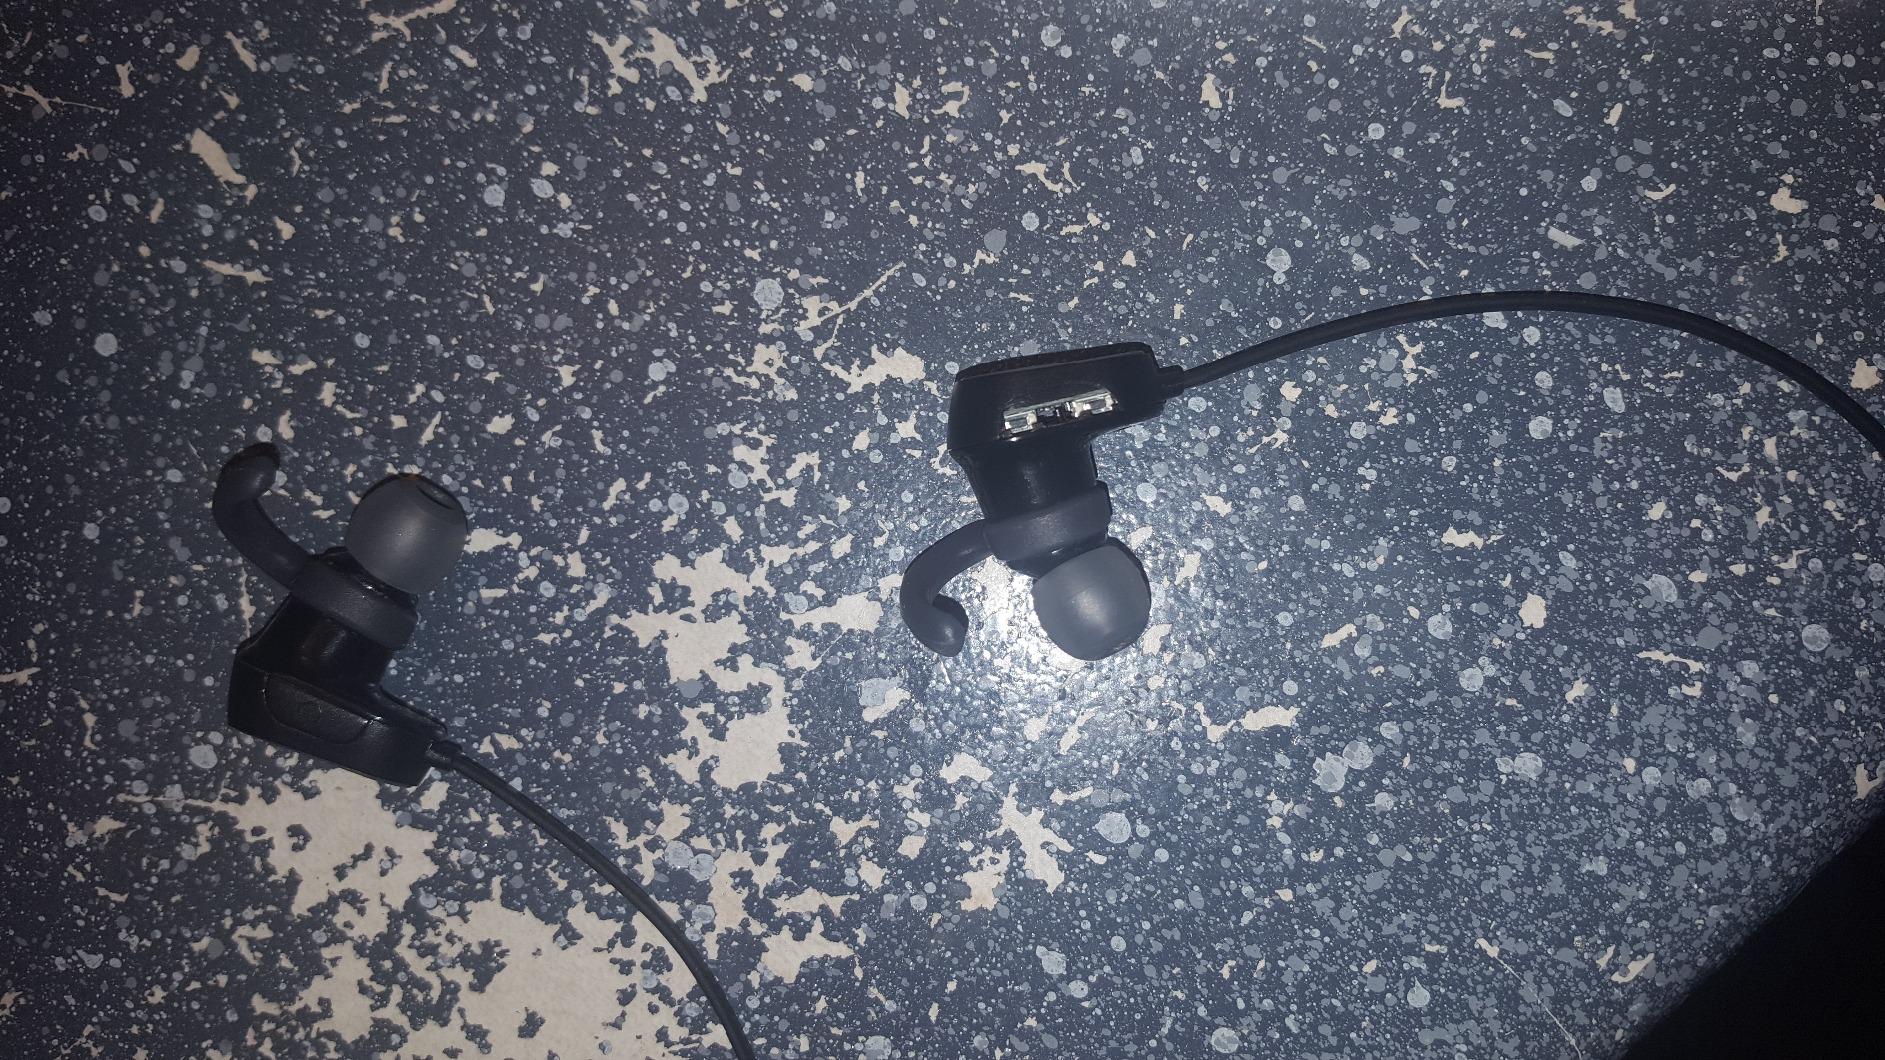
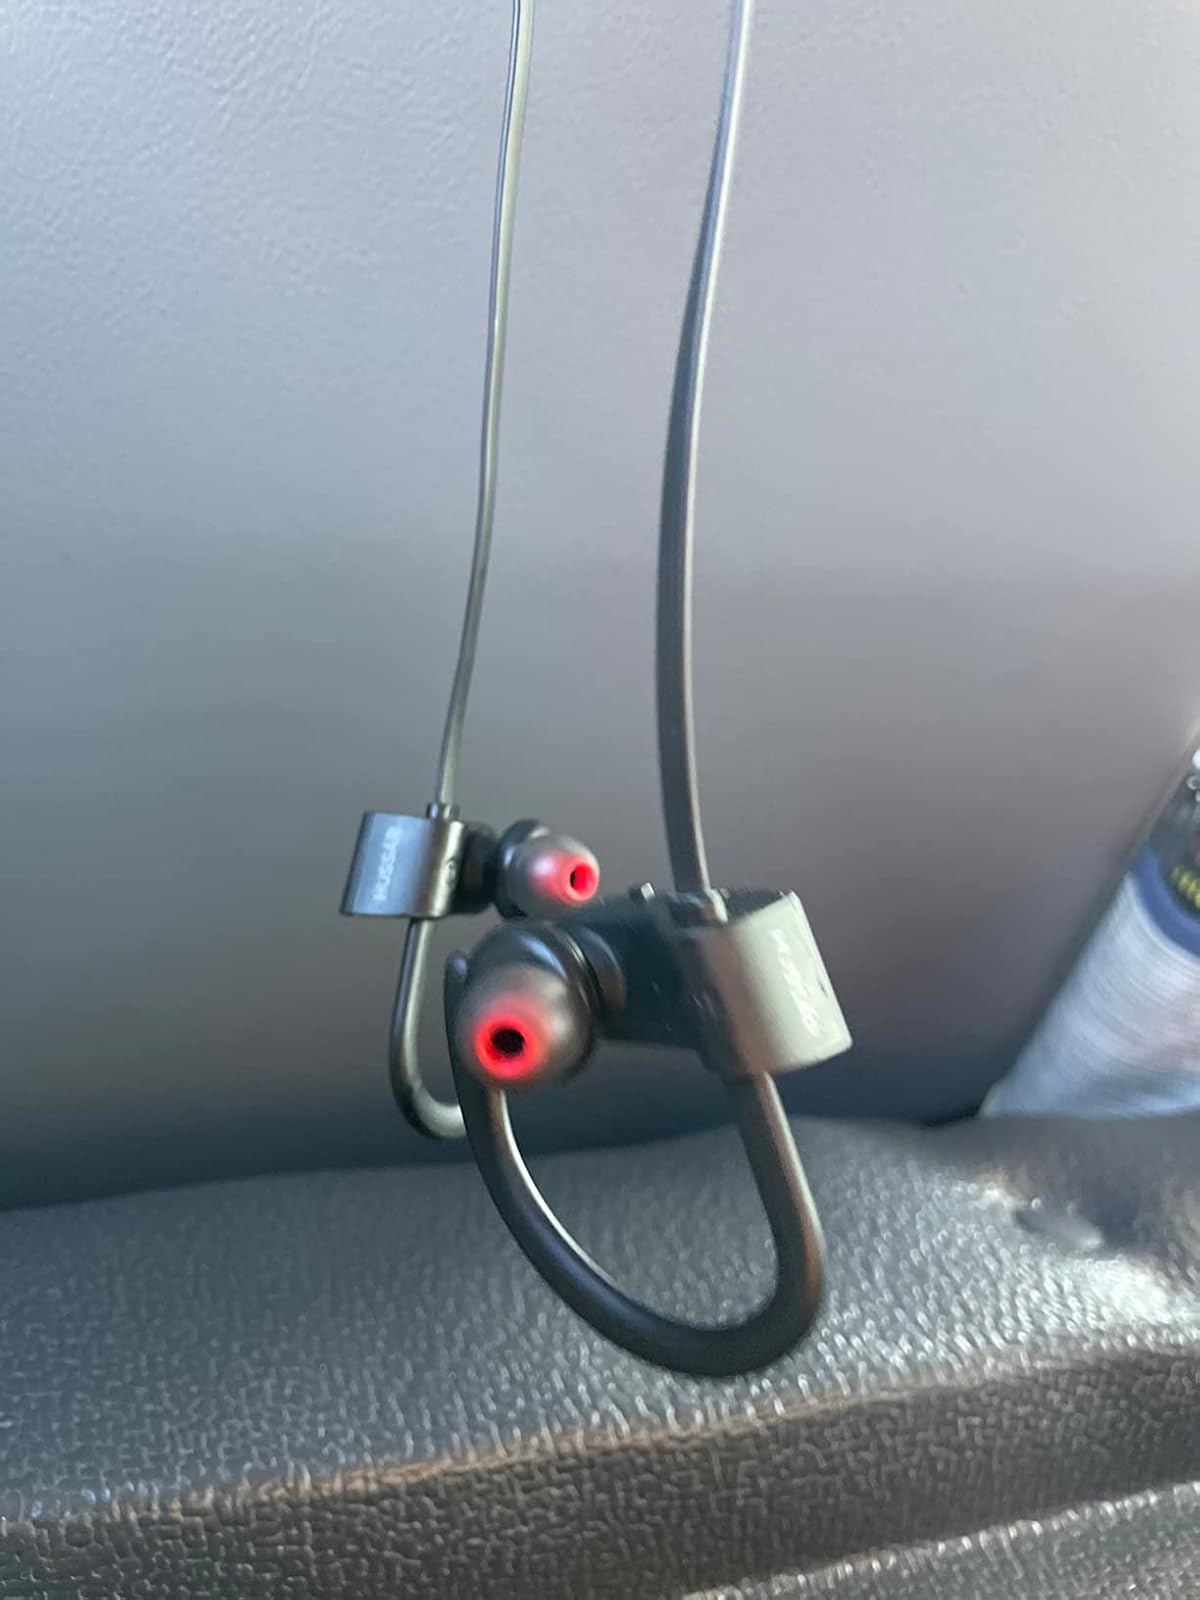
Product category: headphones
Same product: no